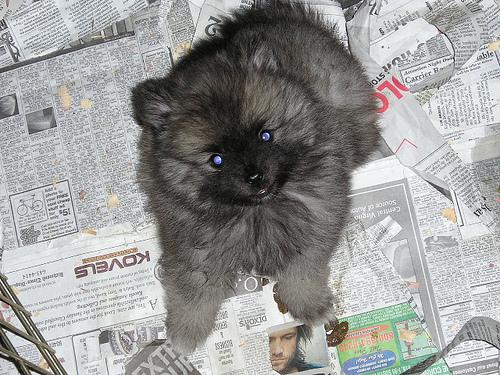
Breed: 223-n000092-keeshond